Tania Hermida

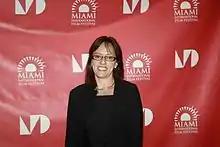
Tania Hermida in 2012

Tania Hermida (b. 1968) is an Ecuadorian movie director and screenwriter. She wrote and directed the internationally recognized and lauded films "Qué tan lejos" and "In the Name of the Girl" and has collaborated with other filmmakers, like Sebastián Cordero. From 2007 to 2008, she was a member of the Ecuadorian National Assembly.